Question: Please indicate a possible affordance area of baseball bat that can be used for holding
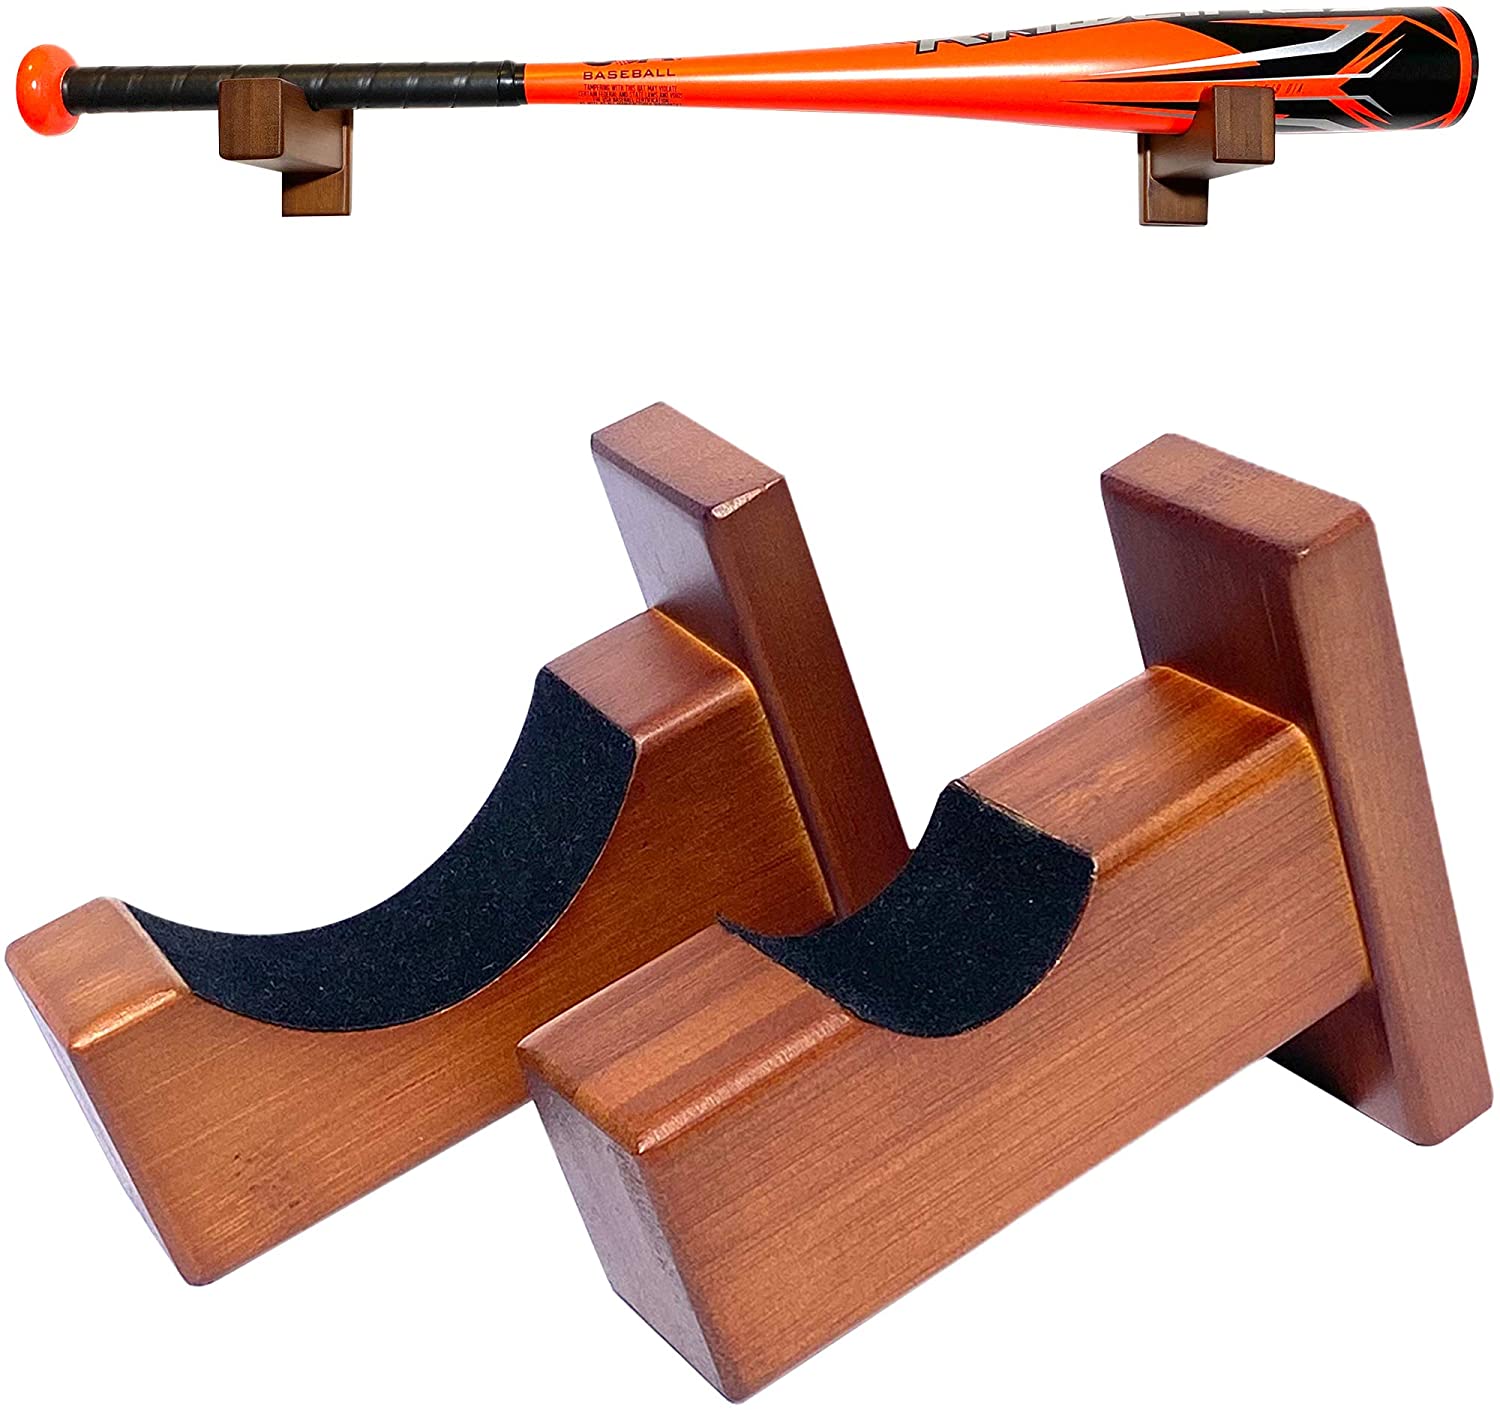
Answer: [59.864, 65.828, 527.033, 104.051]